Francis Hall (Japan)

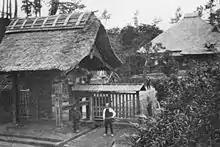
The temple in which Hall resided in Kanagawa. Only known Japan photo made by Hall. Hall lived with J.C. Hepburn and his wife in this temple.

Hall took up residence in Kanagawa on November 1, 1859, among a mere handful of Westerners then residing in the new Treaty Port (Kanagawa-Yokohama). His seven years in Japan covered the most momentous period, during which the old feudal regime gave way to the forces that made the Meiji Restoration. Constantly surrounded by violence and the threat of violence, Hall remained remarkably calm and collected. His journal records the life of the treaty port in great detail. Hall quickly learned Japanese with some of the best students of the age, J.C. Hepburn, the great missionary scholar being one of the men with whom he studied. Consequently, what Hall recorded was not only the daily life of Westerners, but much of the daily life of the Japanese around him. Ethnographer, demographer, sports writer, social observer, economist, agronomist, diplomat, personal participant in momentous events, Hall left a remarkable portrait of Japan and the Japanese in his daily observations. In addition, Hall was interested in photography and a serious student of Japanese plants. He was a friend of George R. Hall, Robert Fortune and Philipp Franz von Siebold—all major "plant hunters." Hall sent some of the first Japanese lilies to the U.S., which were sold at his brothers’ bookstore in Elmira.